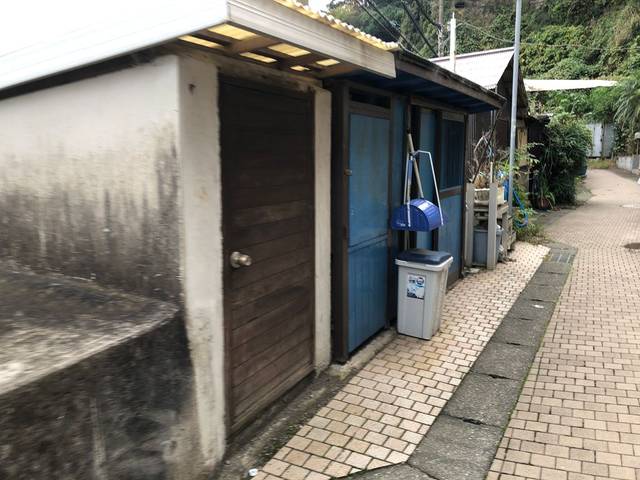
Region: Japan
Coordinates: 35.3, 139.482